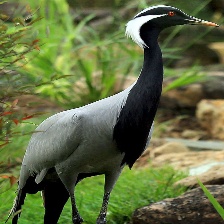
Species: DEMOISELLE CRANE
Scientific name: GRUS VIRGO
ImageNet parent category: crane